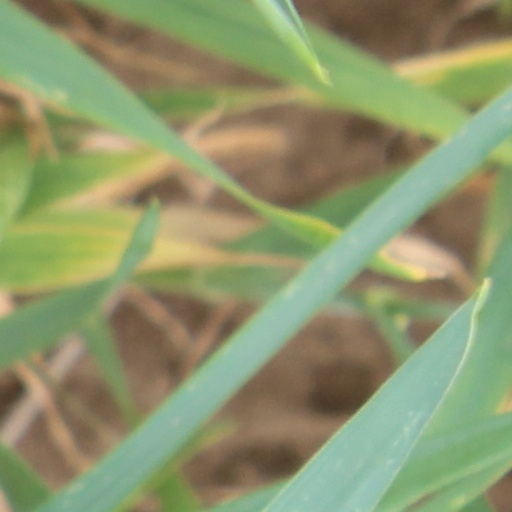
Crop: wheat